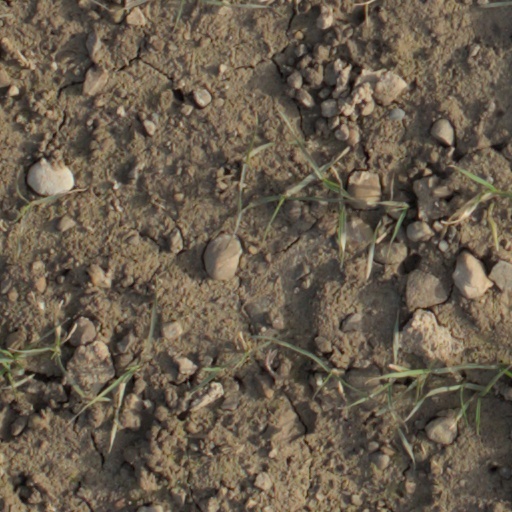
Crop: wheat